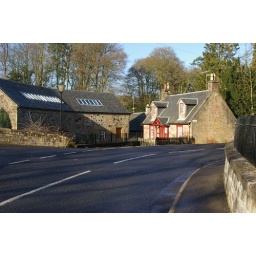
The mill and mill house are right beside the river Ayr.